Khandro Lhamo

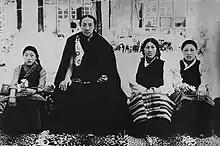
Dilgo Khyentse Family

Khandro Lhamo was born in Kham in eastern Tibet to a modest family in 1914. She married Dilgo Khyentse Rinpoche when she was nineteen years old and he was twenty-five years old. The marriage was arranged quickly since Dilgo Khyentse had fallen ill after an austere retreat and his teacher, Dzongsar Khyentse Chökyi Lodrö, prophesied that a wife would heal him (despite the fact he did not want to marry, even though as a tertön he could die at young age if he did not.). Khandro Lhamo did help him recover and was recognised as a ḍākinī. They travelled together whilst her husband undertook spiritual retreats; Lhamo also received Buddhist teachings with him in Tibet.